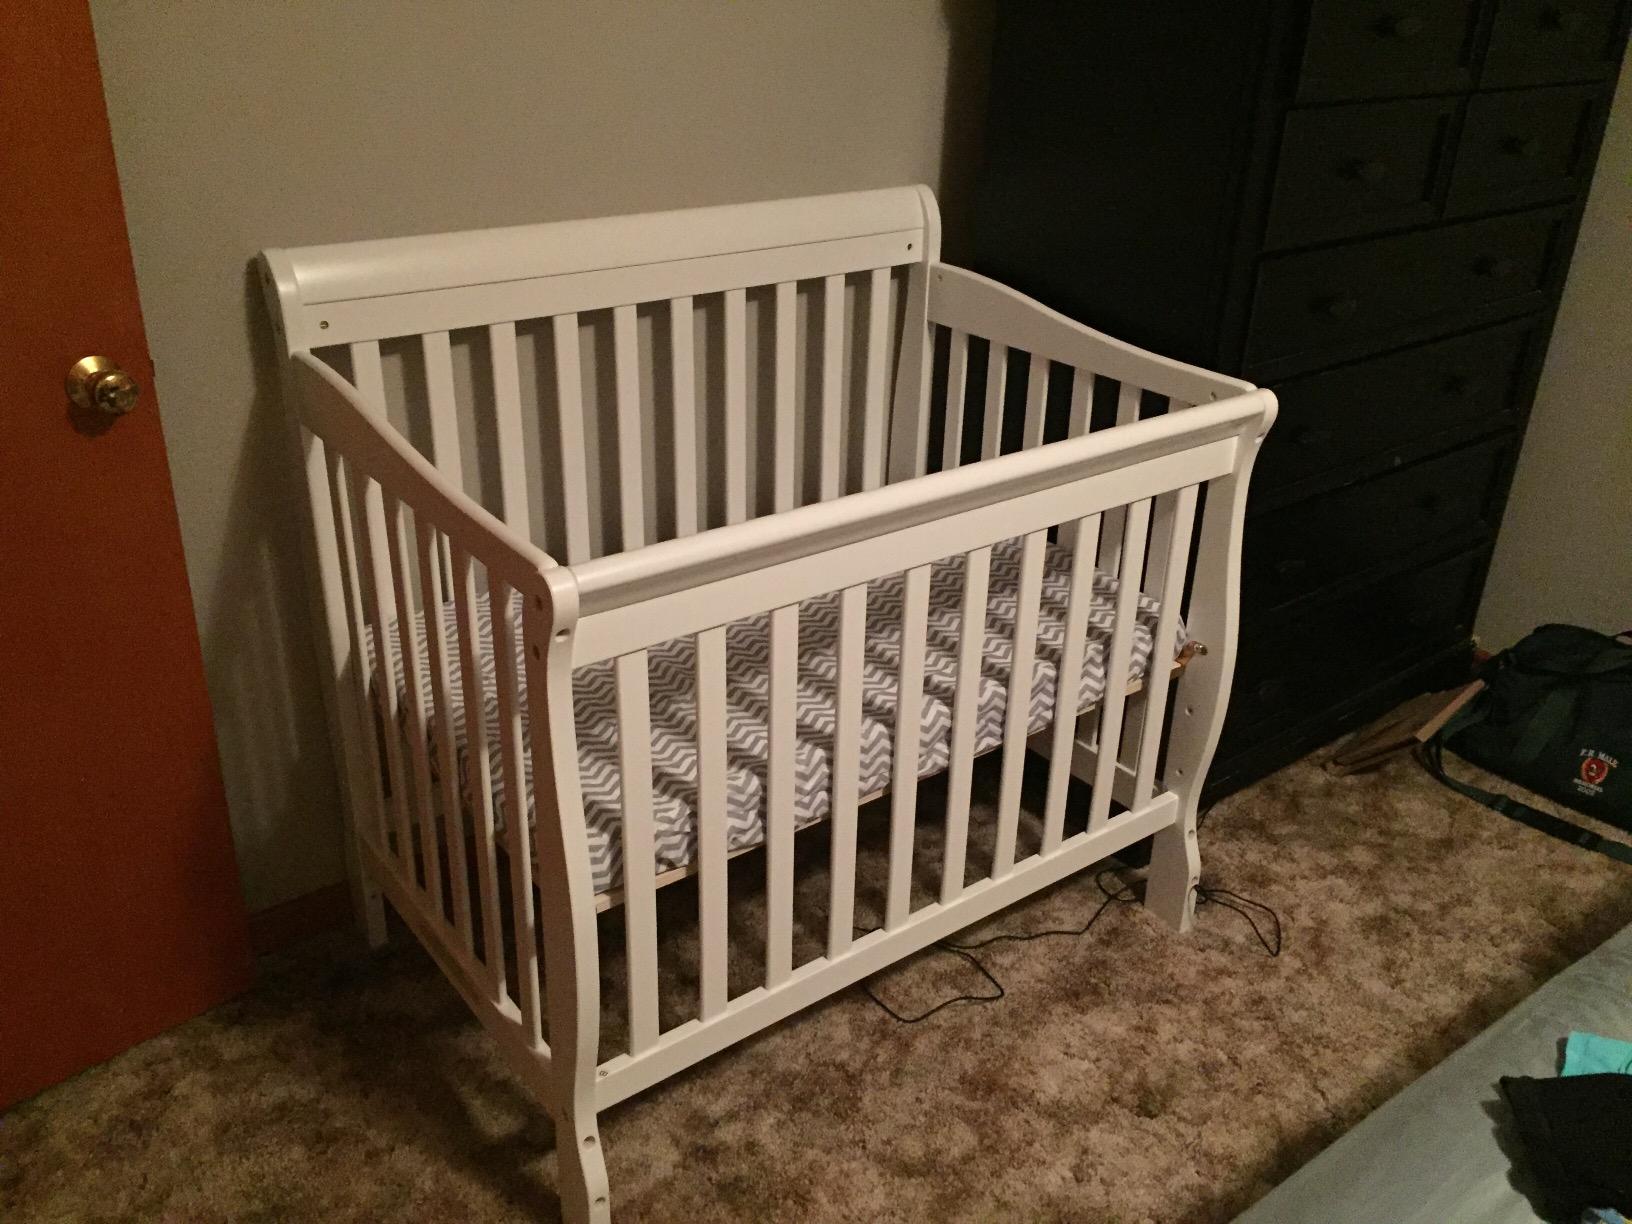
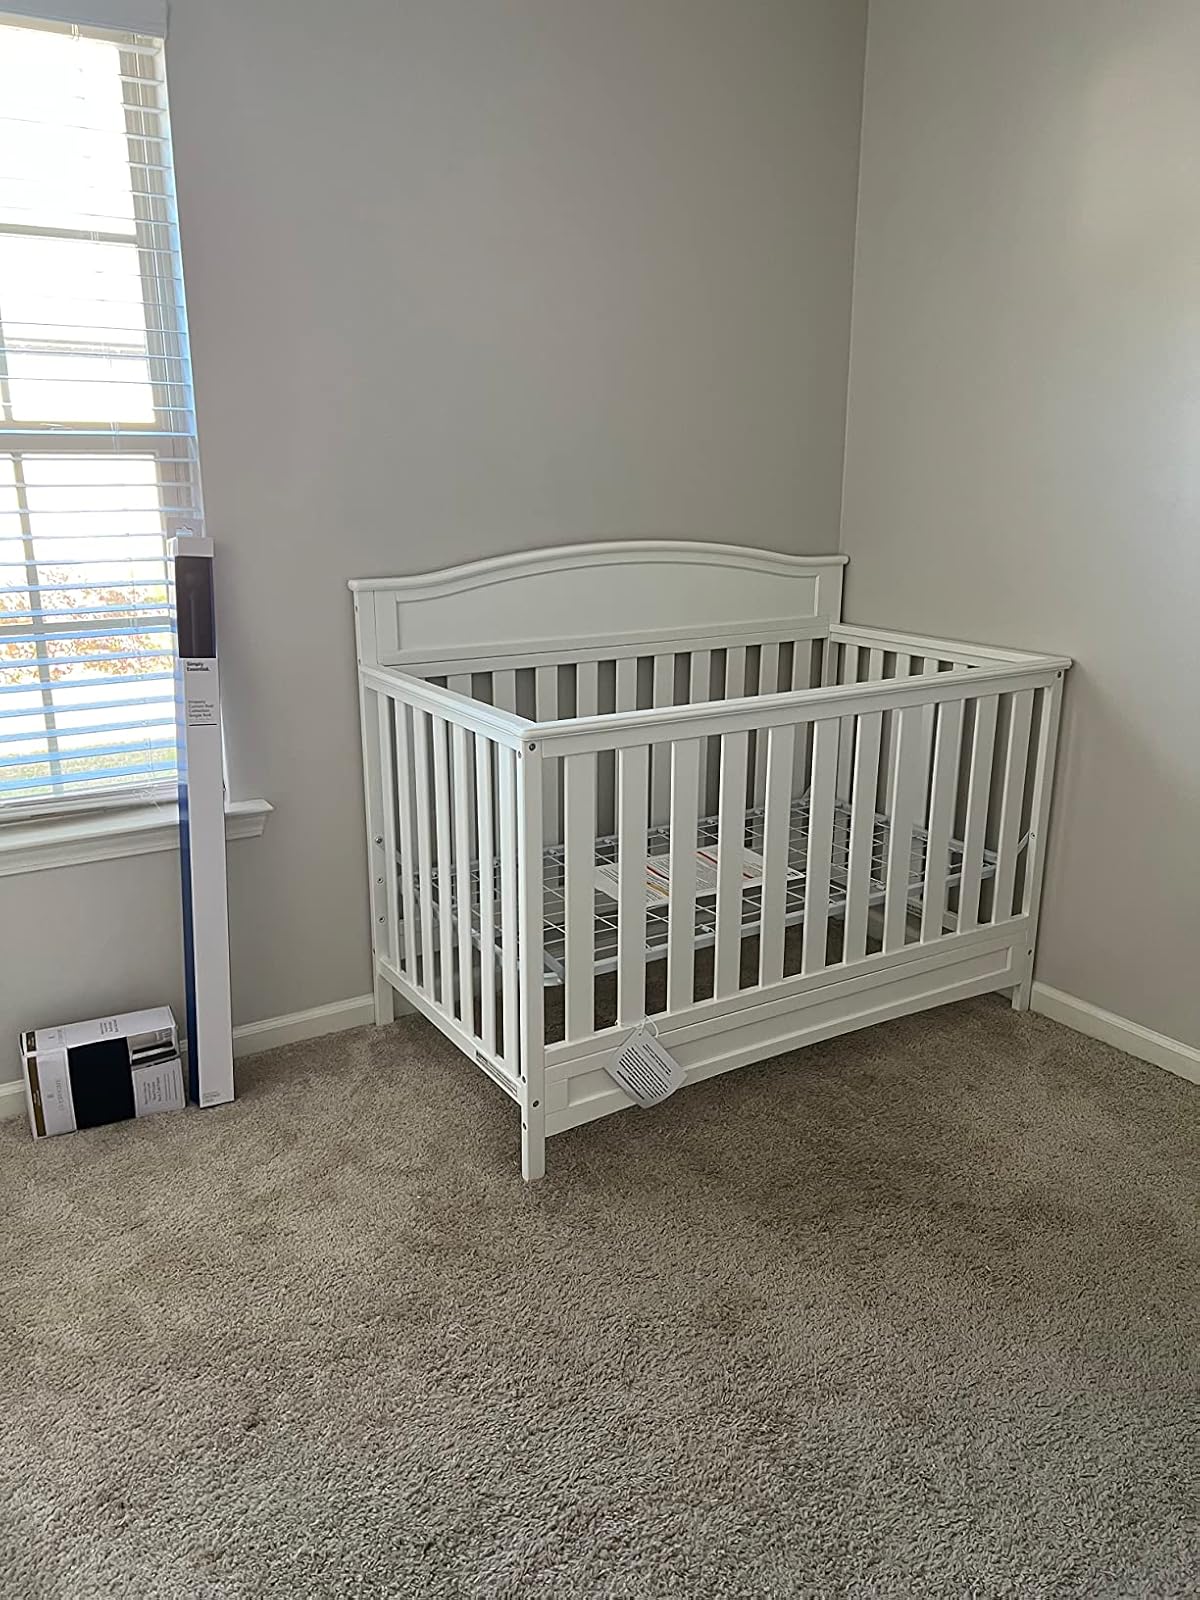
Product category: products_crib
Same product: no